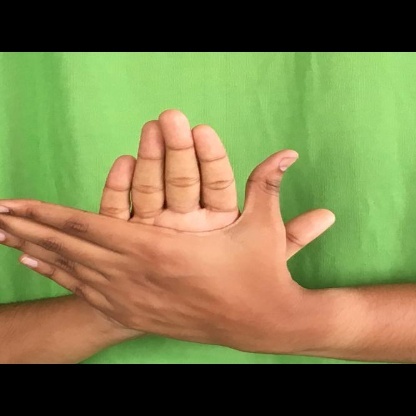
Mudra: Chakra